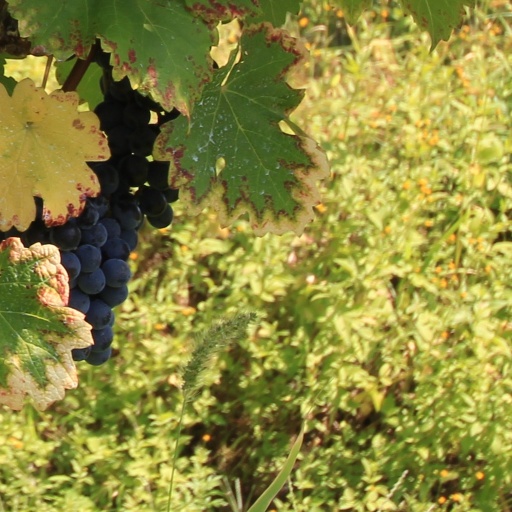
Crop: grape